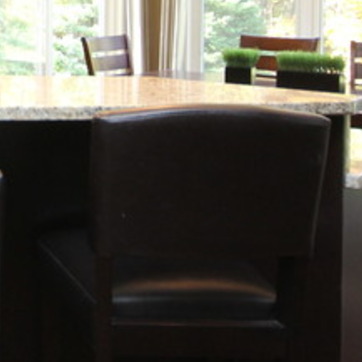
Material: leather